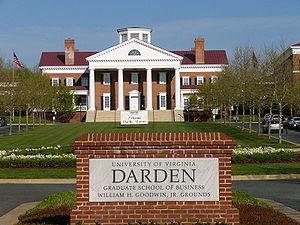
La Darden School of Business, officiellement la University of Virginia Darden School of Business est la Business School de l'université de Virginie aux États-Unis. Fondée en 1954, elle se situe sur le campus de Charlottesville. Elle attribue uniquement des diplômes de niveaux Post-Graduate : un Master of Business Administration, et un PhD.